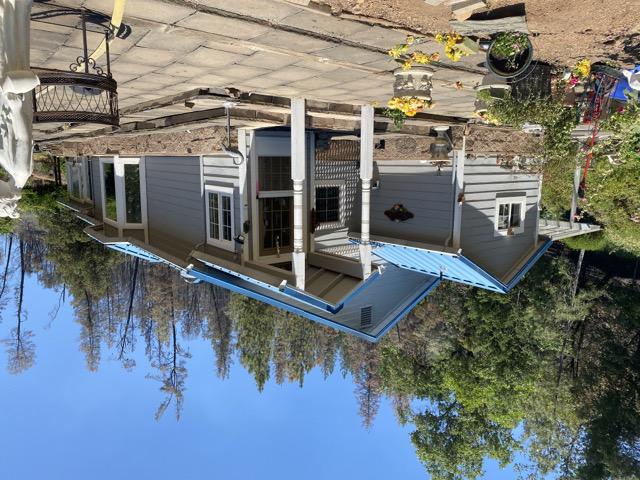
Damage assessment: no_damage